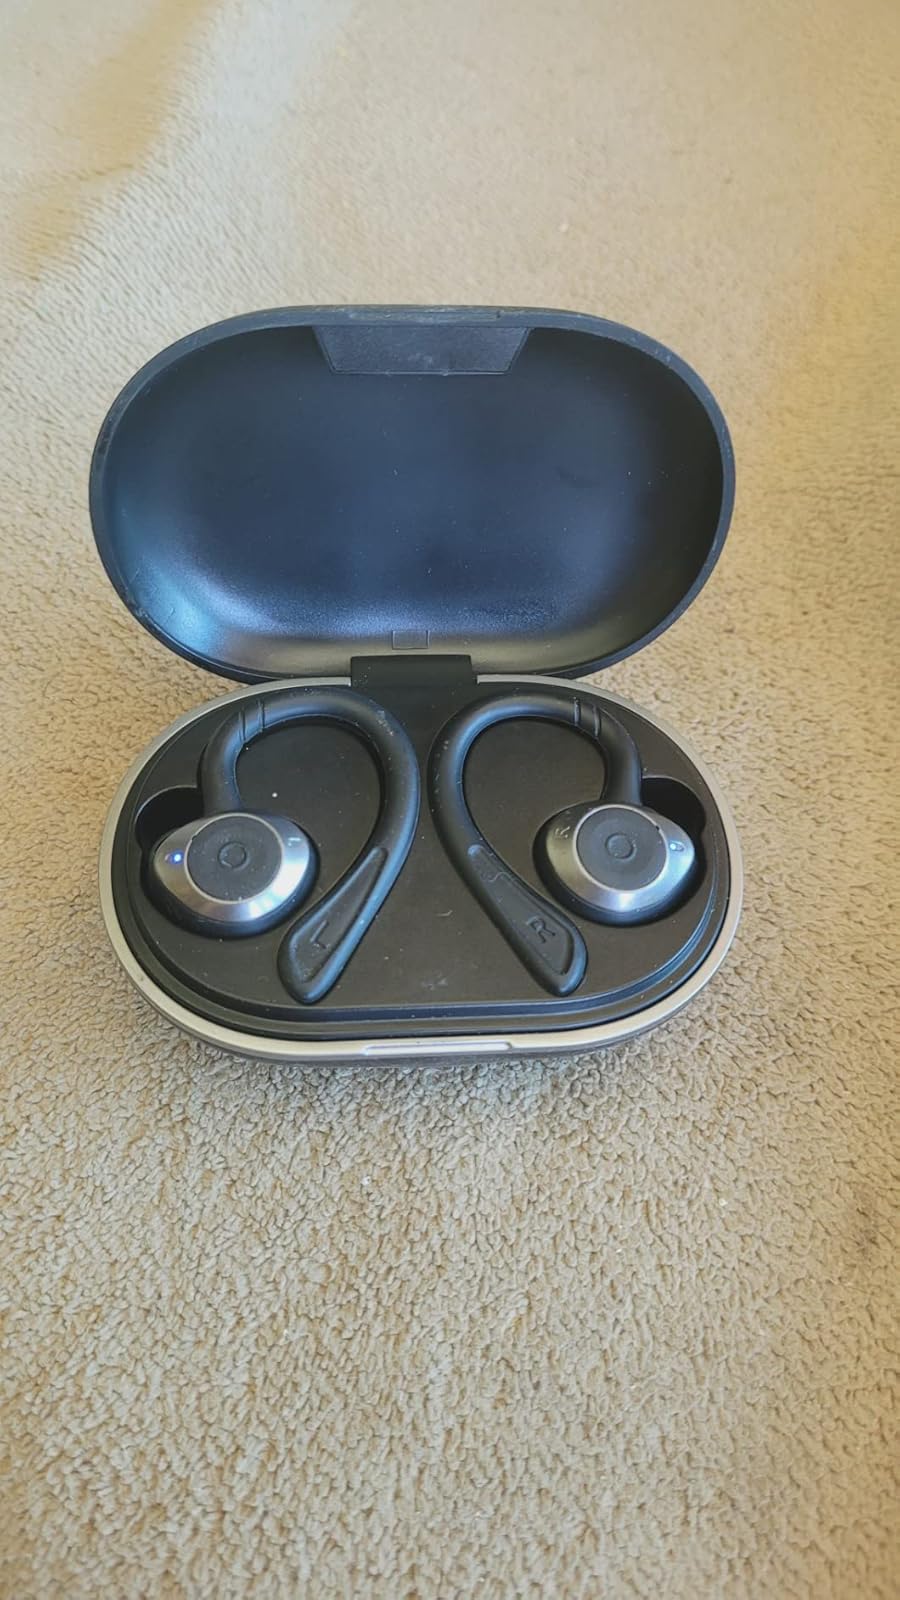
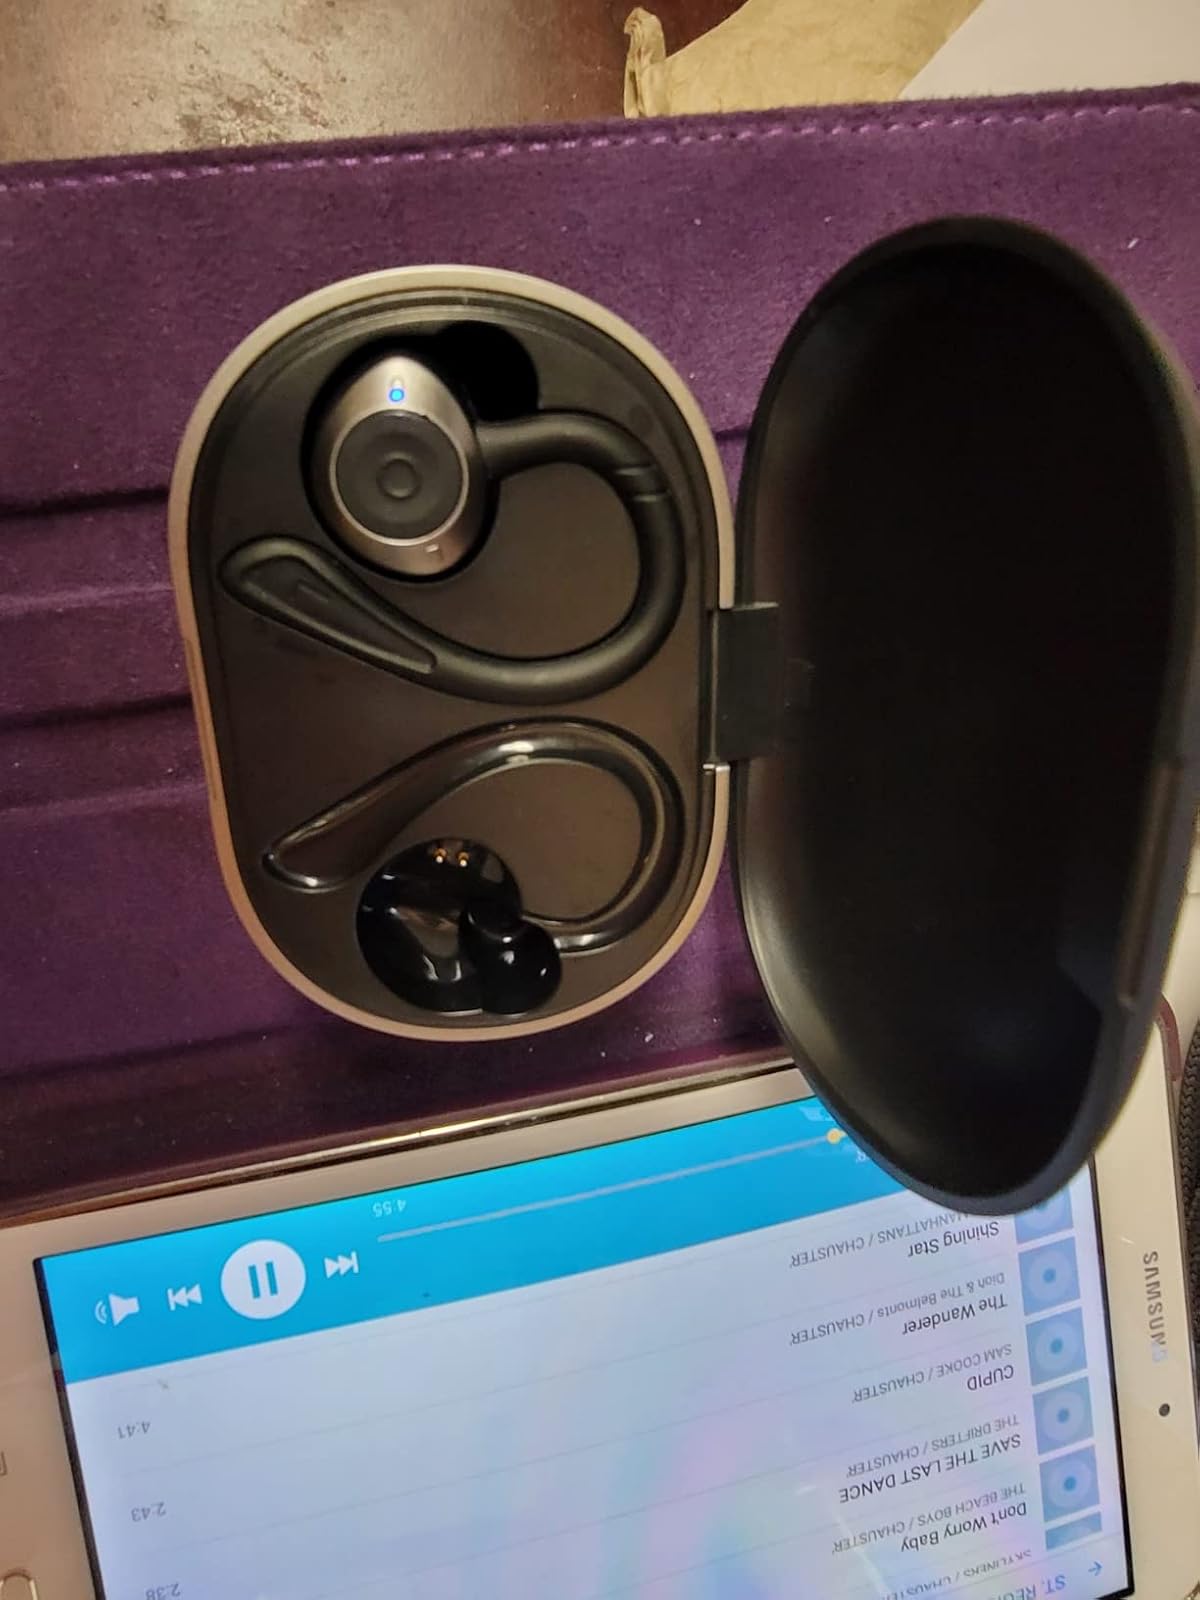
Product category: earbuds
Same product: yes